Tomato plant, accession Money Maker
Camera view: bottom (45 deg); turntable rotation: 120 degrees
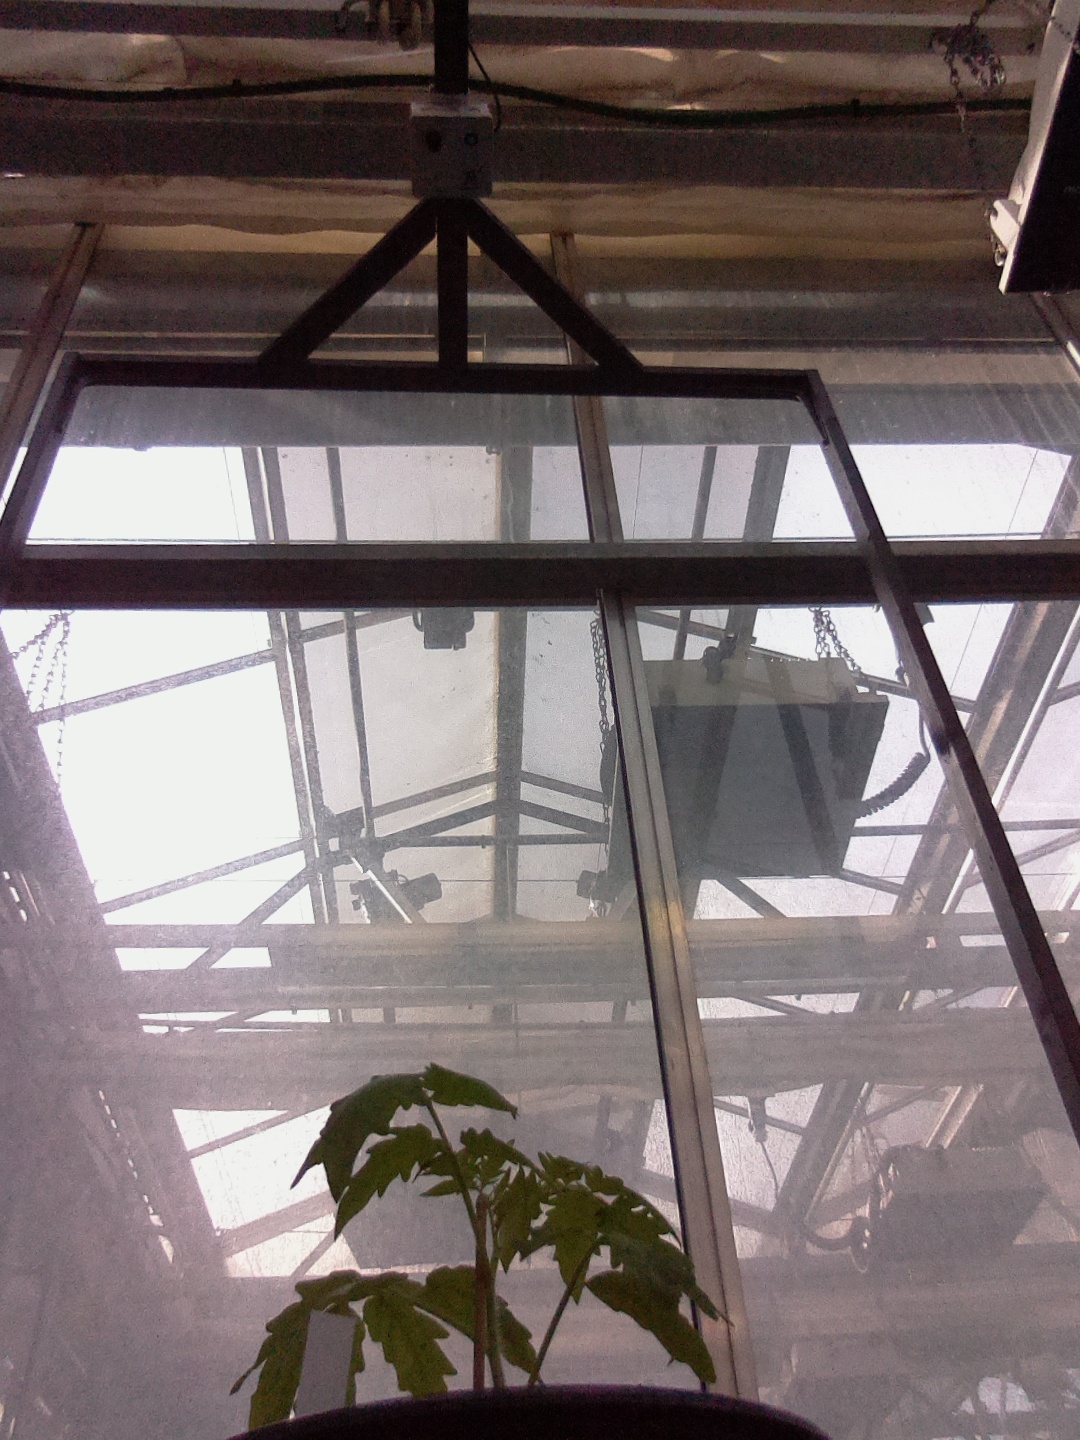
BBCH growth stage 13: 6 of true leaves visible